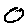
Label: 0